Beneath the Planet of the Apes

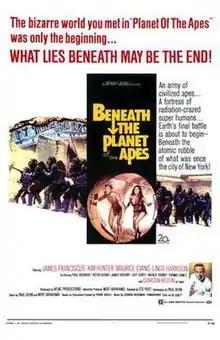
Theatrical release poster by Tom Chantrell

Beneath the Planet of the Apes is a 1970 American science fiction film directed by Ted Post from a screenplay by Paul Dehn, based on a story by Dehn and Mort Abrahams. The film is the sequel to "Planet of the Apes" (1968) and the second installment in the original "Planet of the Apes" film series. It stars James Franciscus, Kim Hunter, Maurice Evans, and Linda Harrison, and features Charlton Heston in a supporting role. In the film, a second spacecraft arrives on the planet ruled by apes, carrying astronaut Brent (Franciscus), who searches and finds Taylor (Heston) only to realize the apes are not their greatest threat.